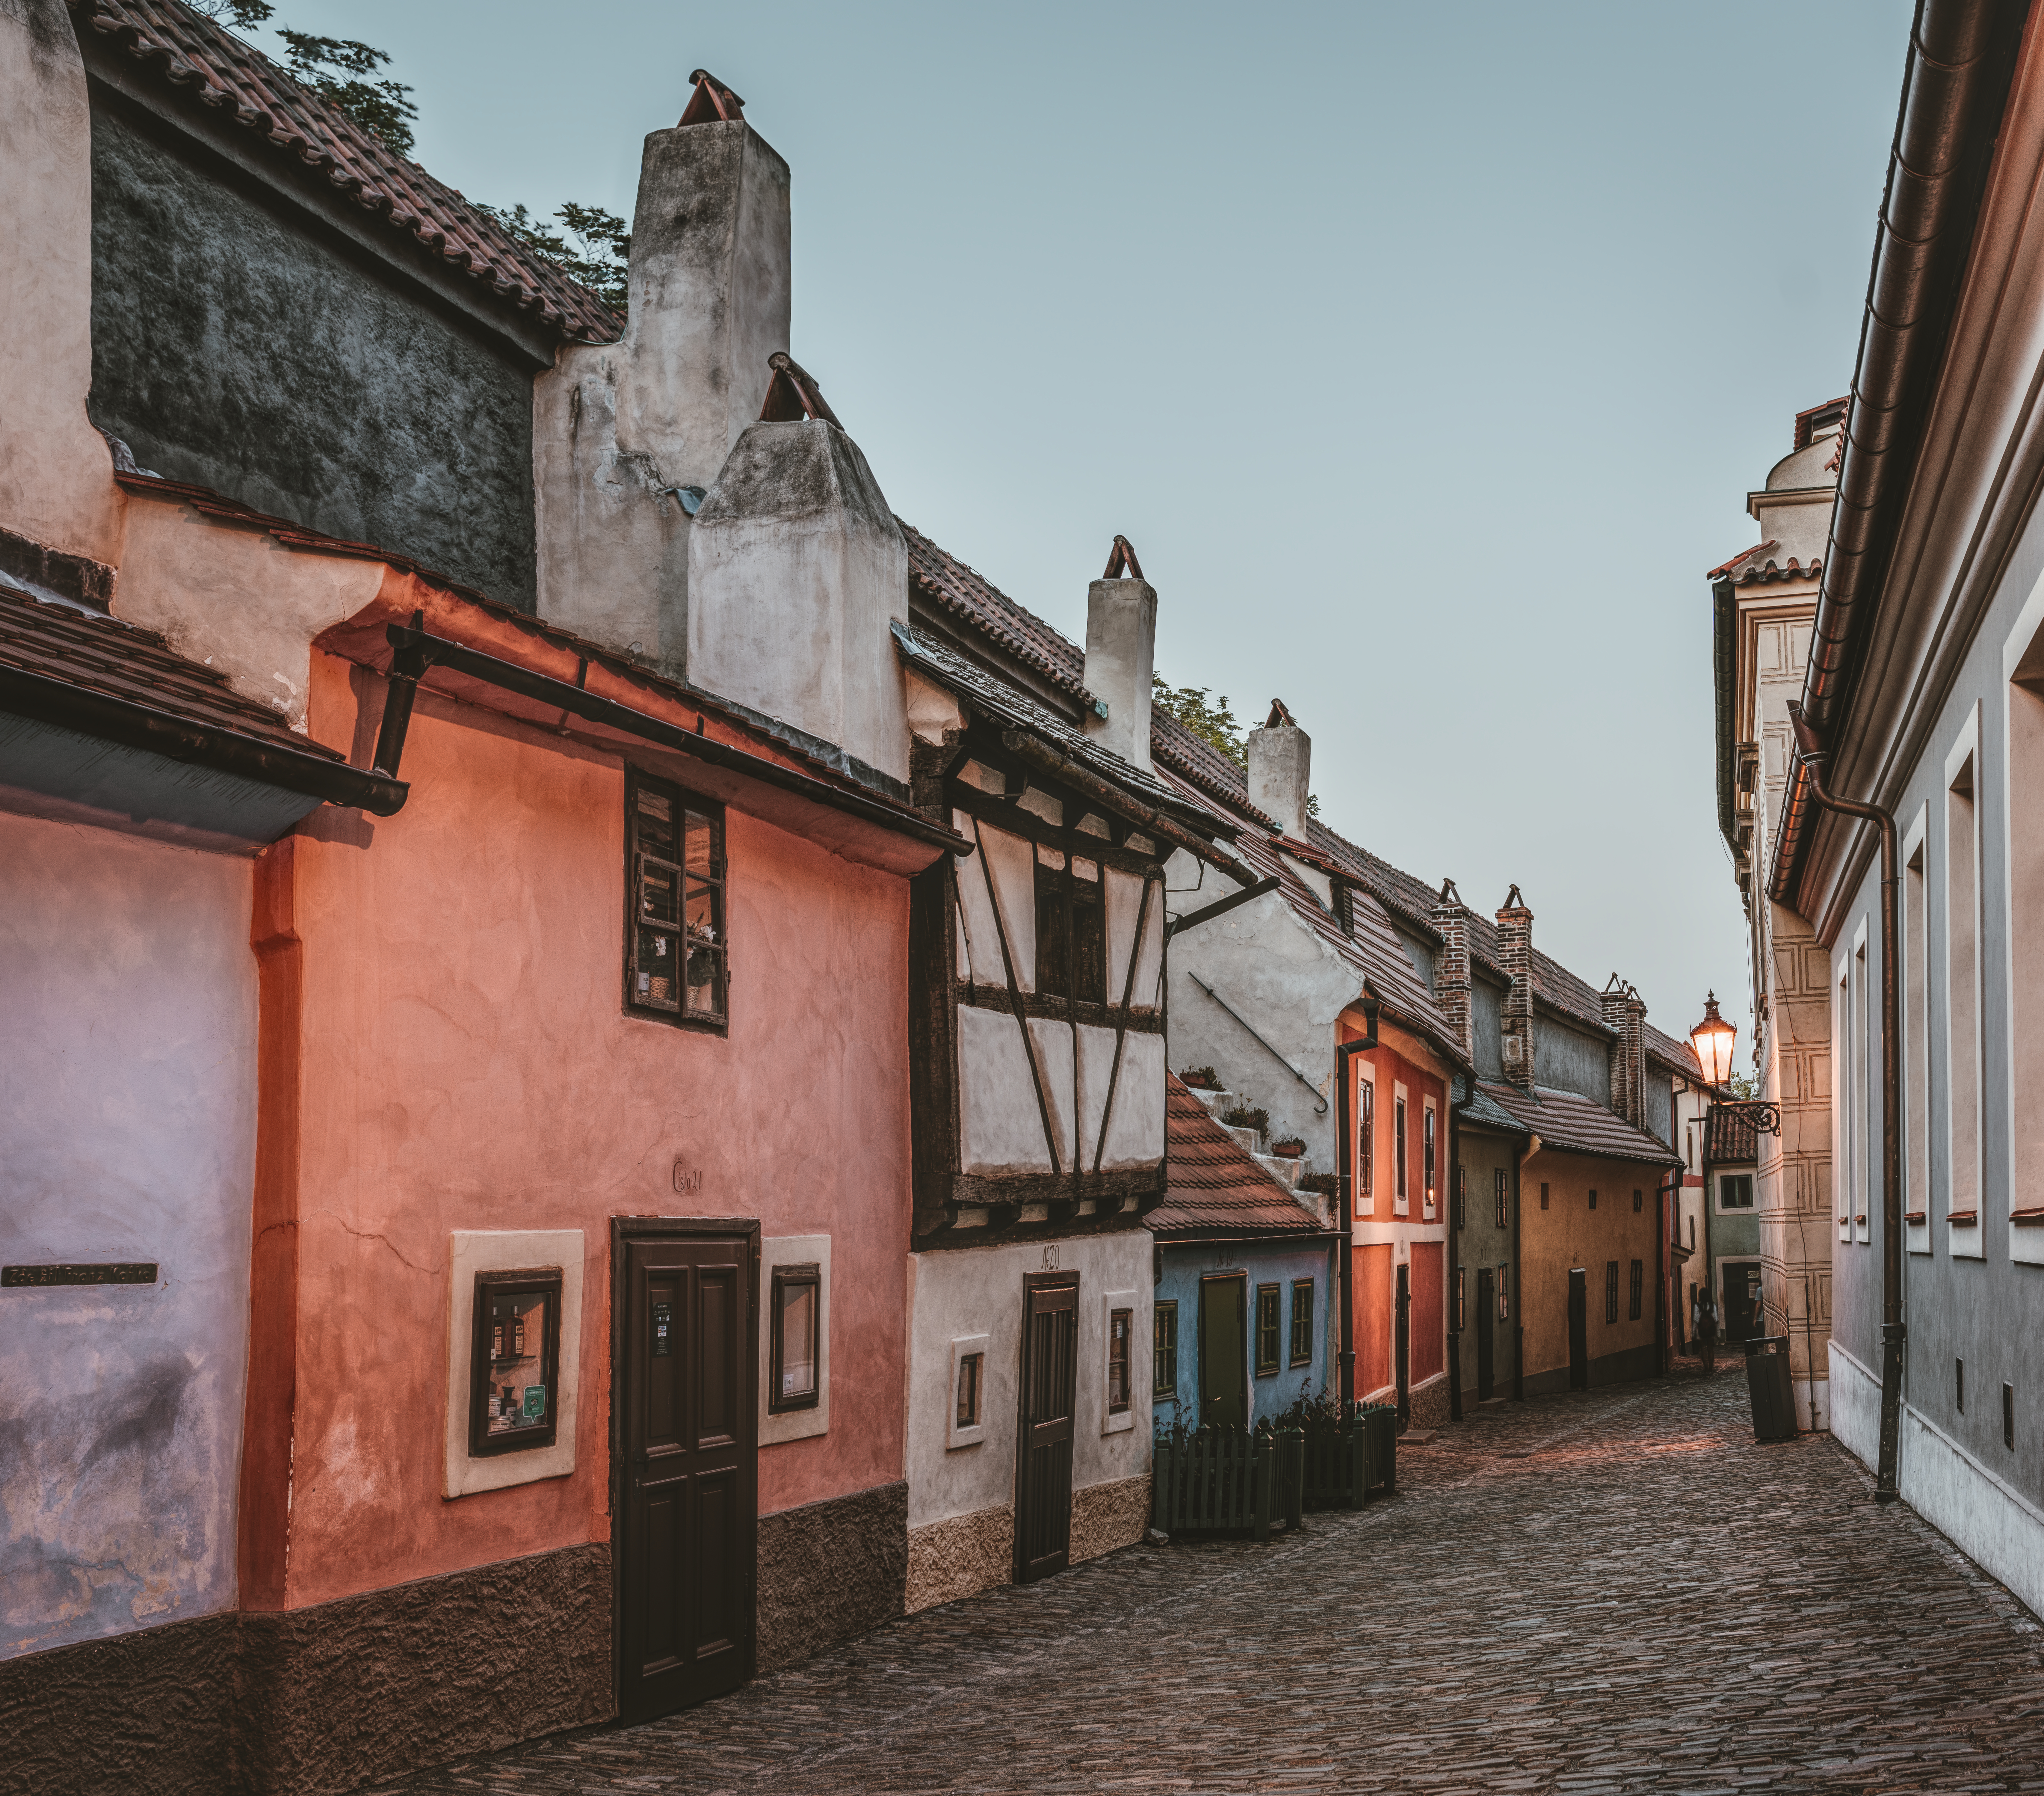
houses, street, prague, evening, town, sky, wall, building, neighbourhood, history, window, facade, house, city, road, historic site, medieval architecture, roof, alley